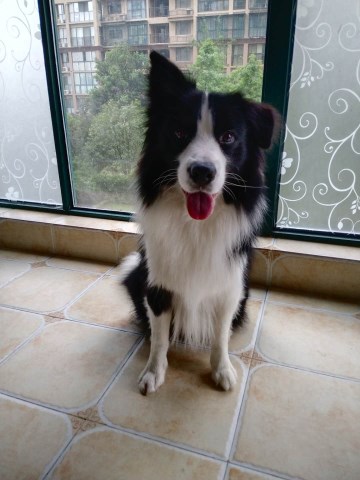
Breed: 2594-n000109-Border_collie